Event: Nepal Earthquake
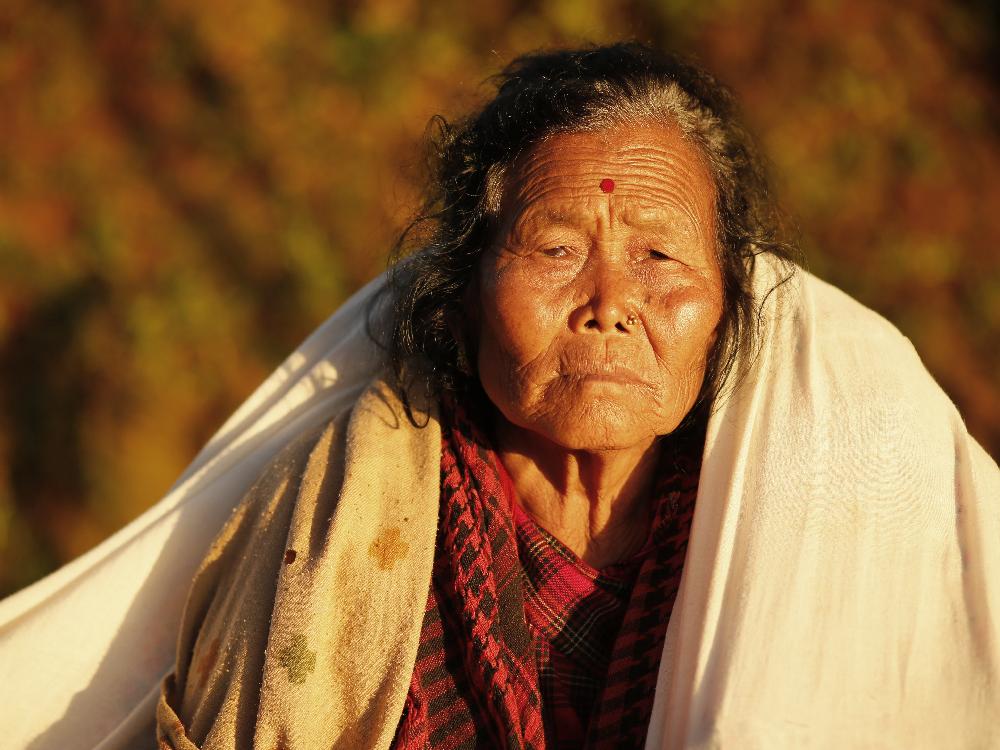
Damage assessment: no_damage